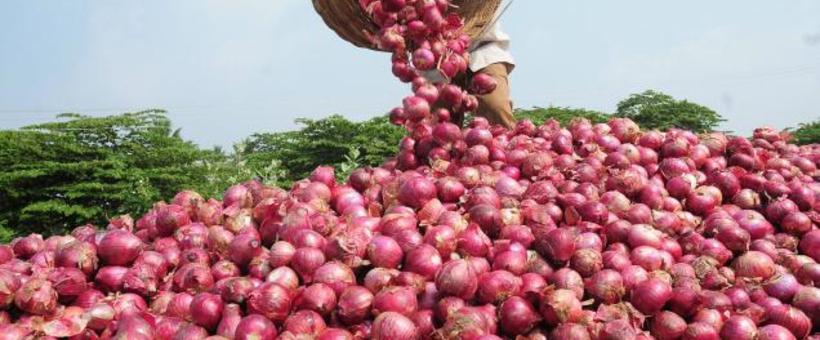
Kikapu kikubwa kimetililisha  rundo la vitunguu vyekundu vilivyo iva vikijikusanya ardhini mikono ya mtu inaonekana ikishikilia kikapu kwa nguvu. Vitunguu vina mwonekano  safi  vikiwa na magada ya kungaa na rangi ya waridi na zamabarau ilyo tulia.